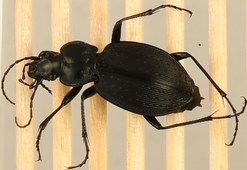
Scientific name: Carabus goryi
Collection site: Great Smoky Mountains National Park NEON (GRSM), plot GRSM_012